Ensenada Airport

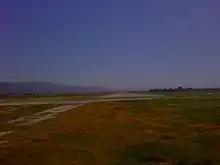
View of the 11 Runway from the beachside

The airport is situated at an elevation of above mean sea level, within the Ensenada urban zone, and is accessible through its main entrance on Federal Highway 1, commonly referred to as the "Carretera Transpeninsular" (Transpeninsular Highway). It features a single asphalt runway, designated as 11/29, measuring , and multiple aprons catering to both military aircraft and general aviation.